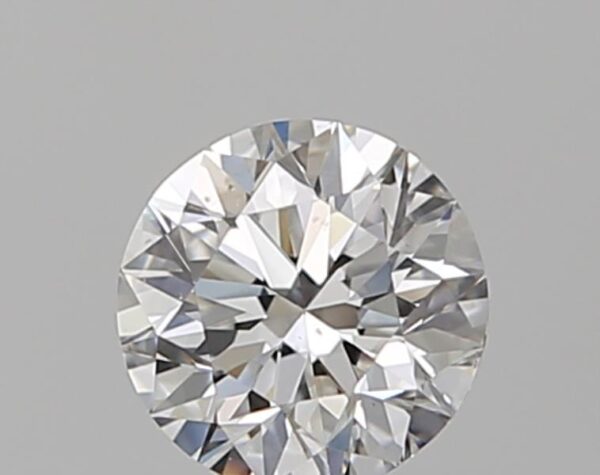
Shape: round
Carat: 0.5
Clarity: VS2
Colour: E
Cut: VG
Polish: EX
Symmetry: VG
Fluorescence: N
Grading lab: GIA
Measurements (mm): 4.97 x 5.02 x 3.19